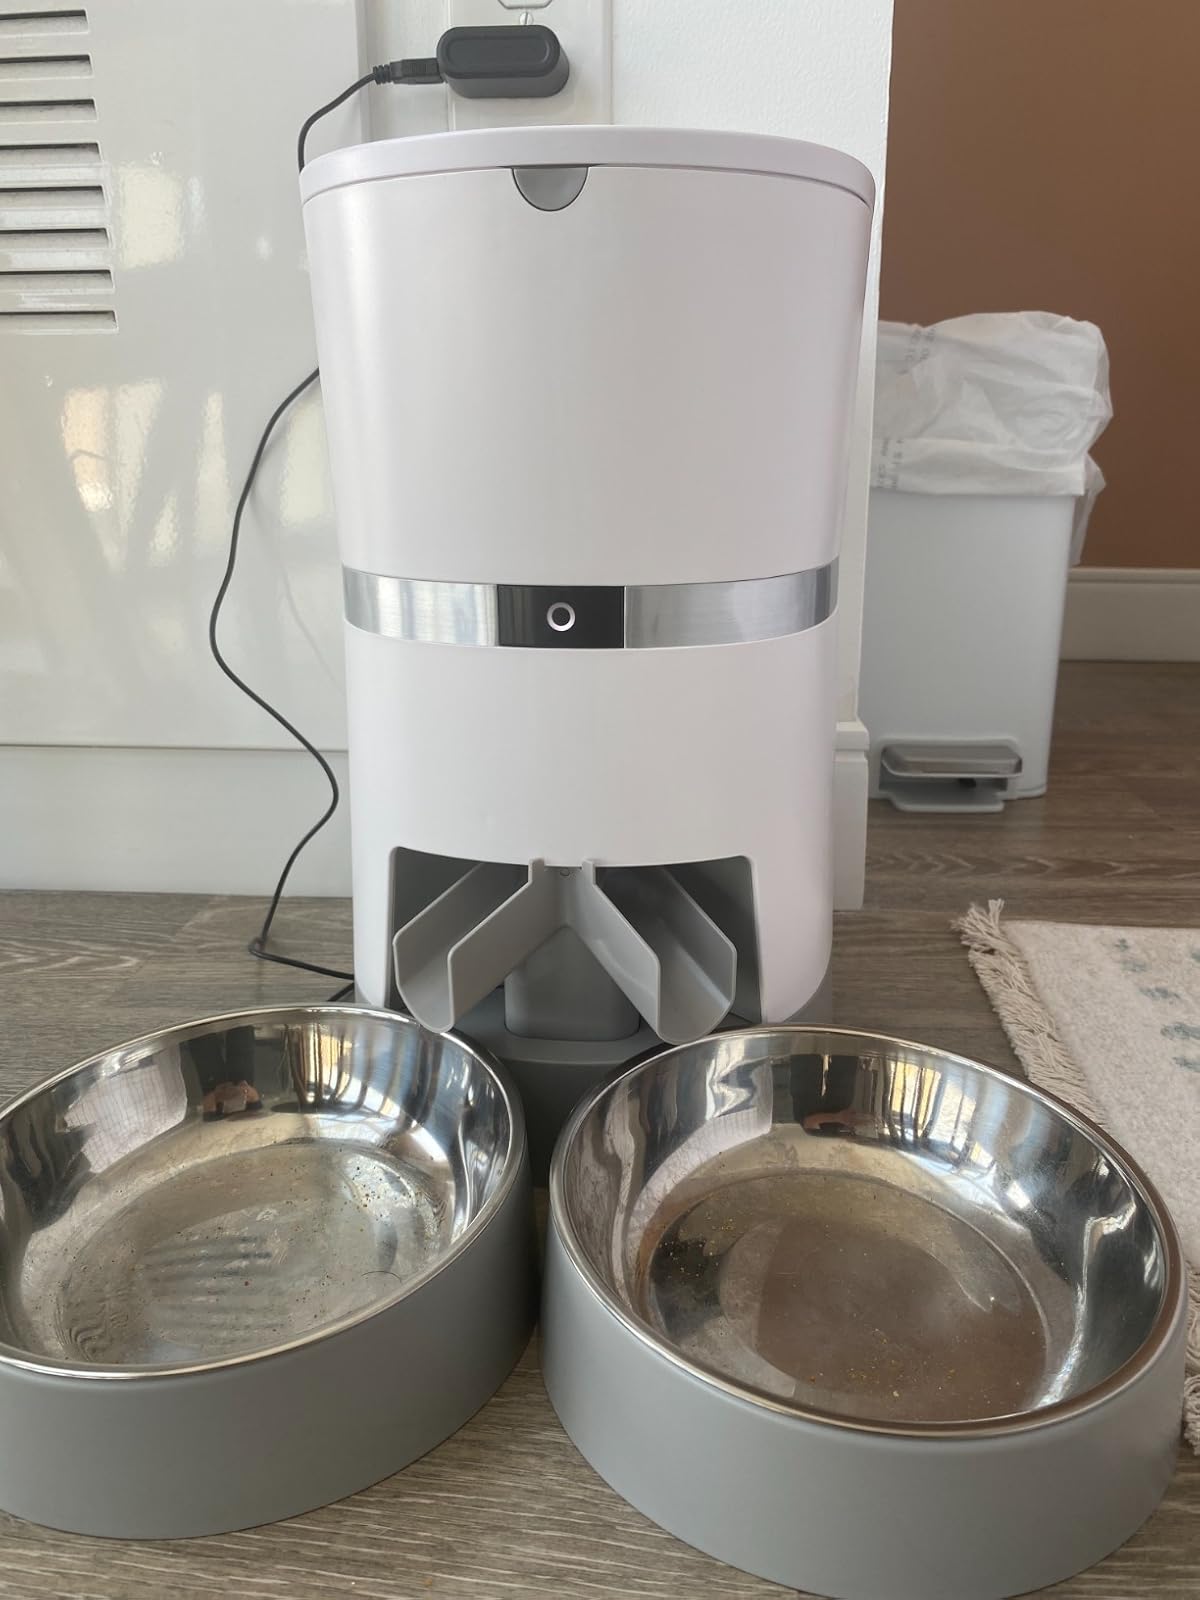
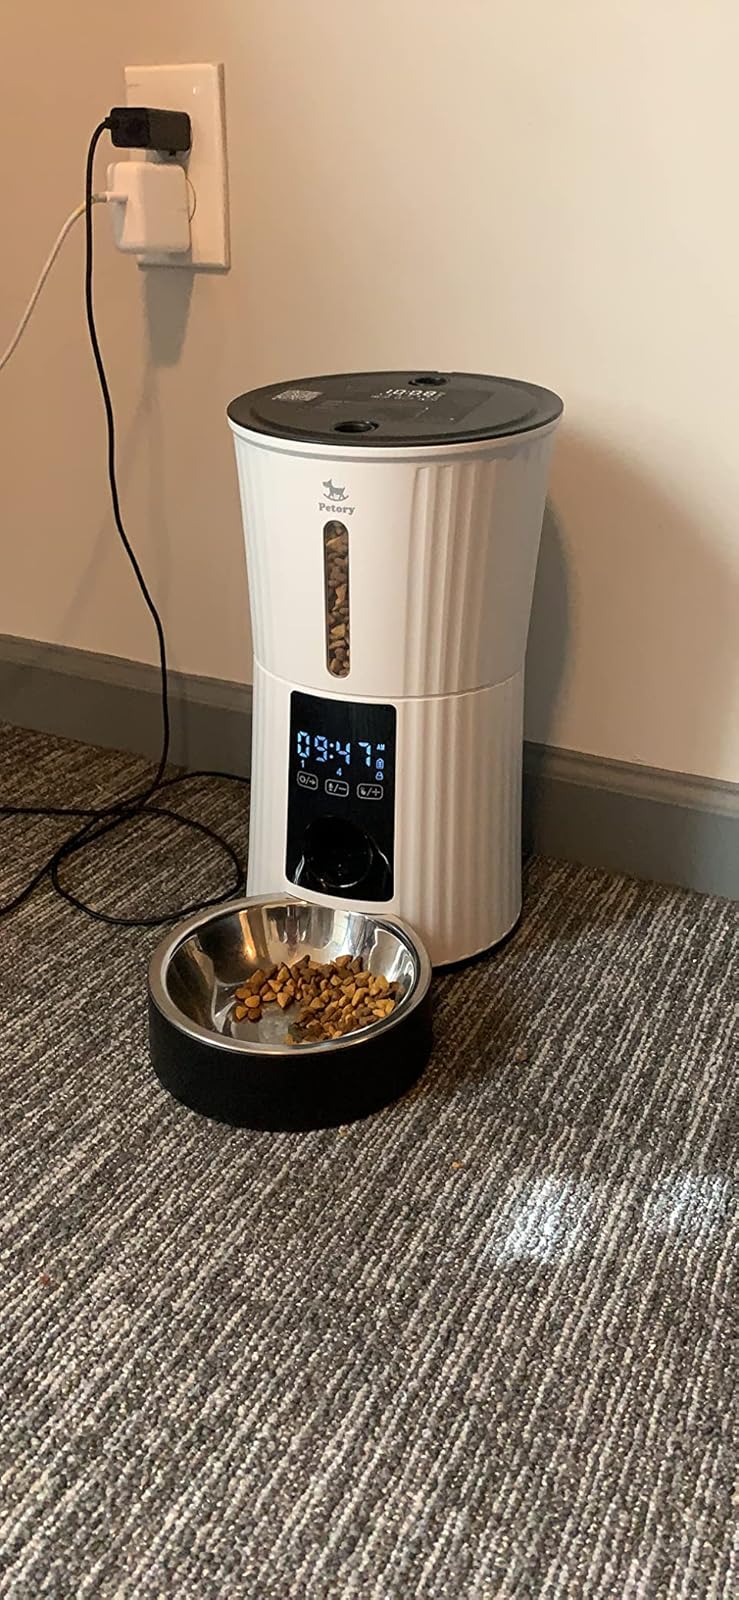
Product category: items_feeder
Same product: no